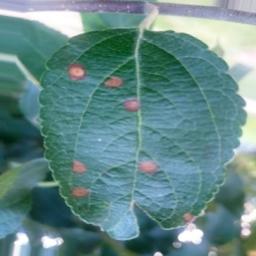
Label: Alternaria